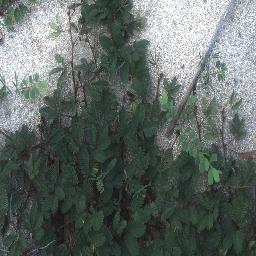
Label: negative